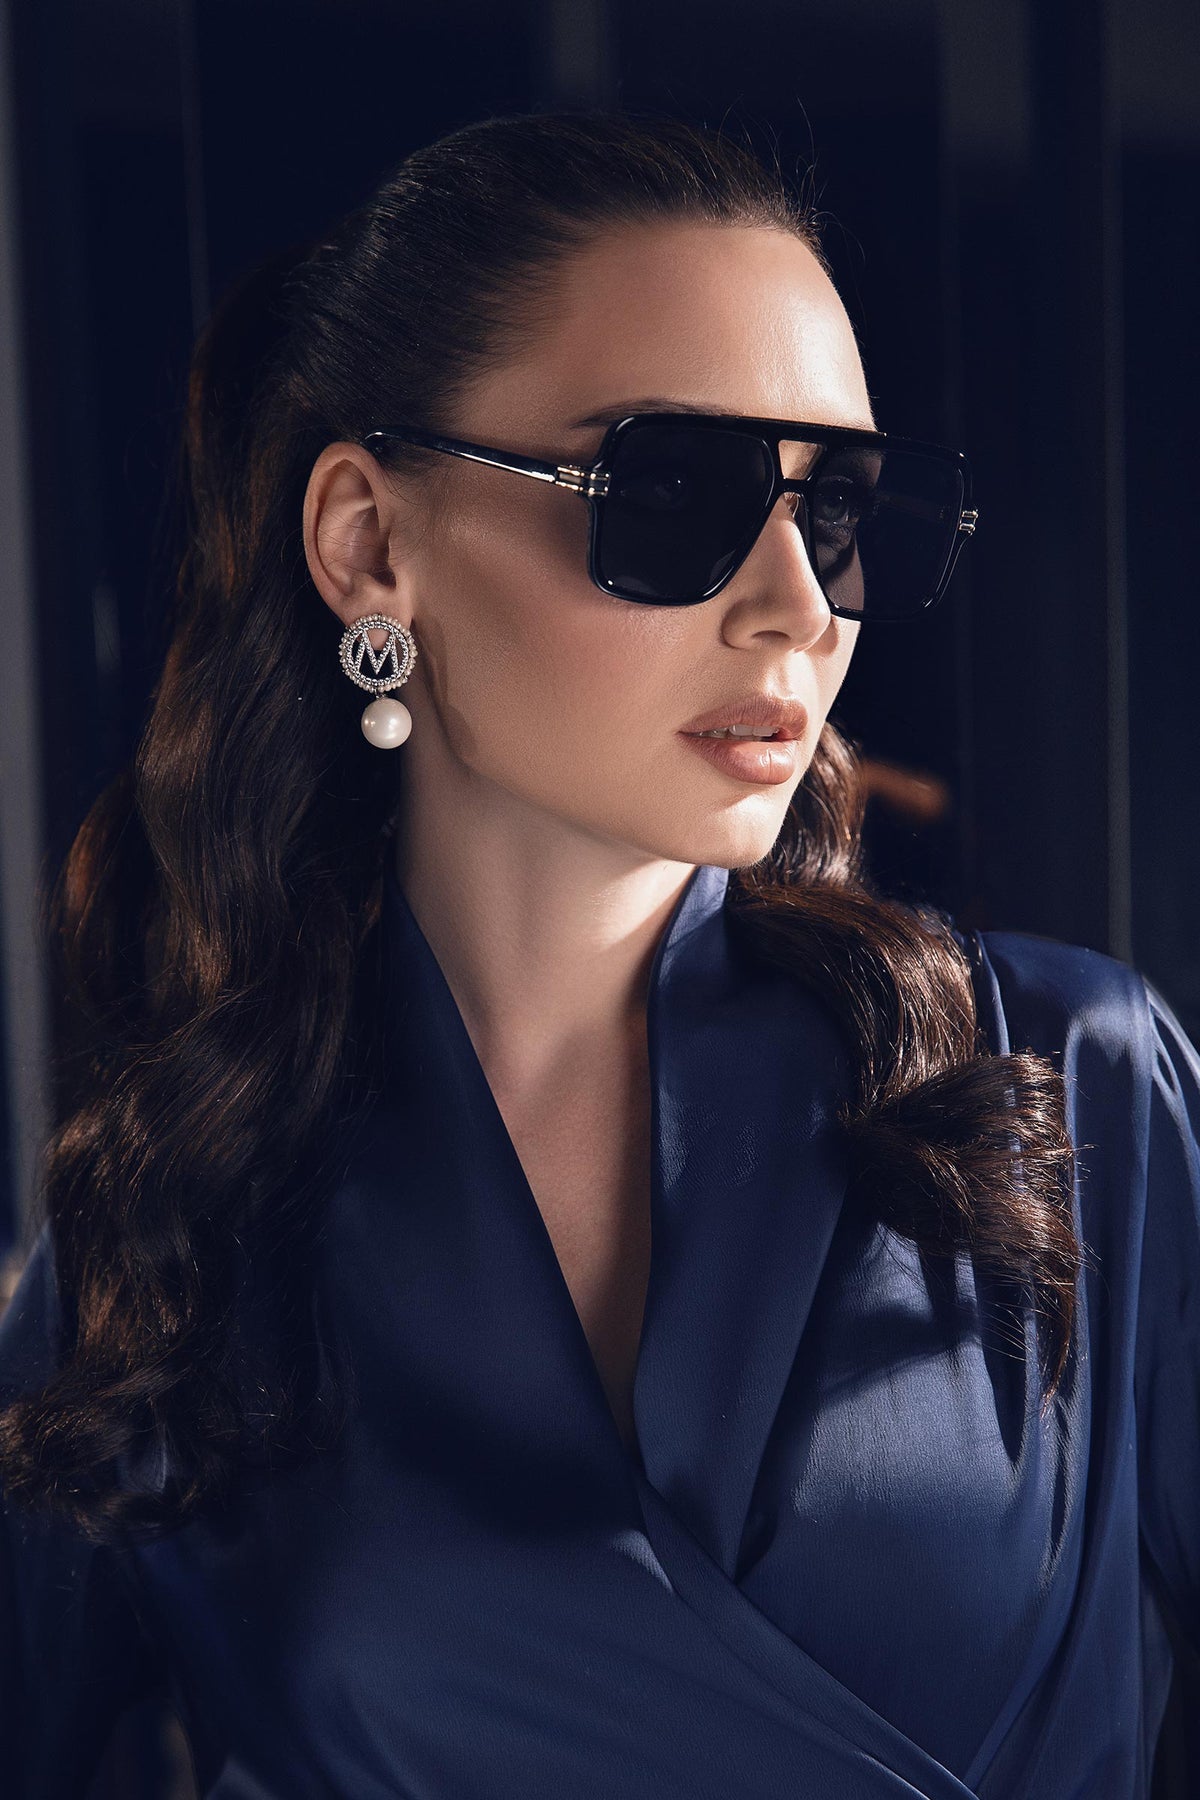
dark blue silver aviator sunglass